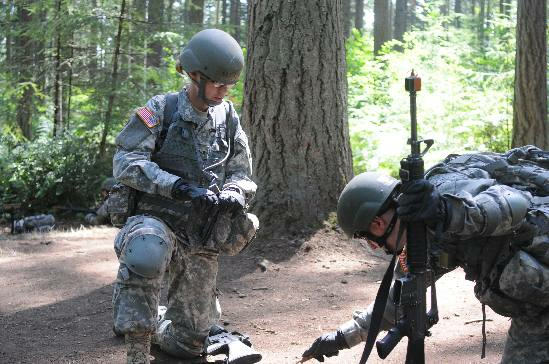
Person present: Yes